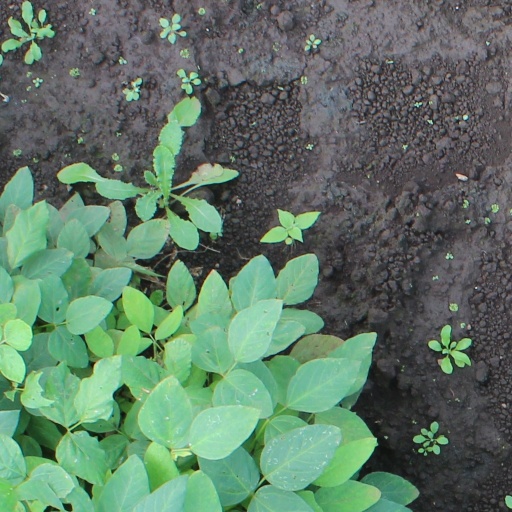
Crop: soybean